Esther Muir

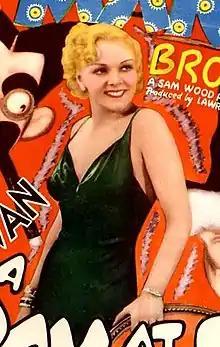
Muir in lobby card from "A Day At The Races" (1937)

Esther Muir (March 11, 1903 – August 1, 1995) was an American actress on Broadway and in Hollywood films.